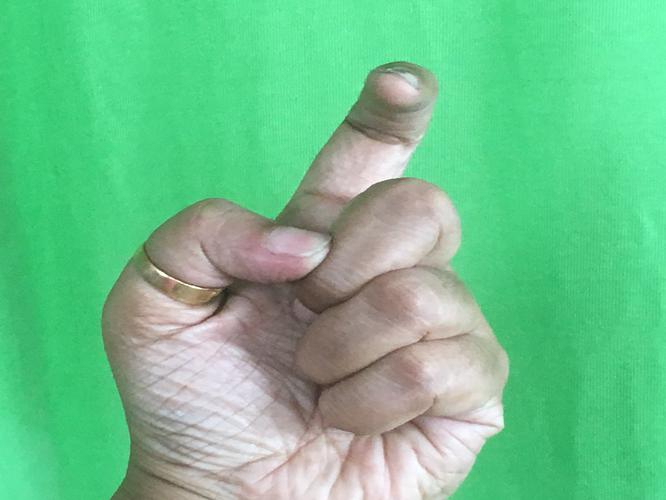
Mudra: Tamarachudam
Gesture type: single_hand